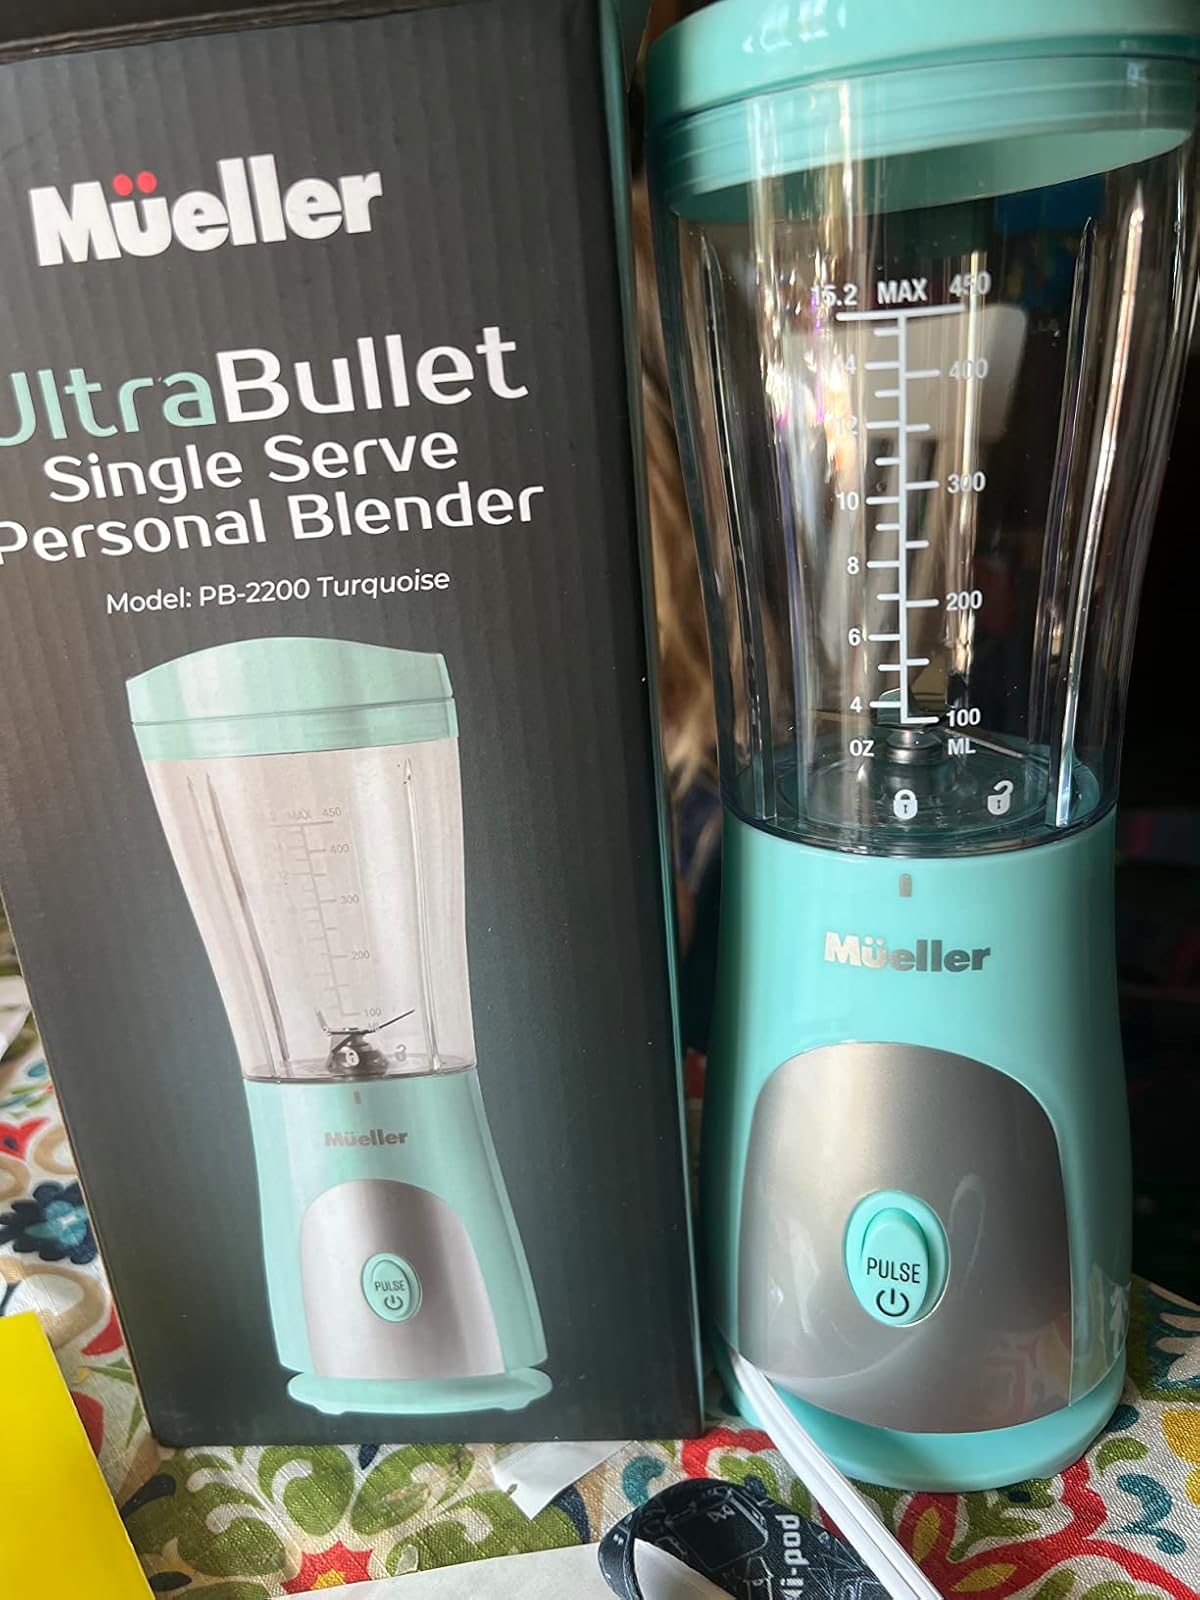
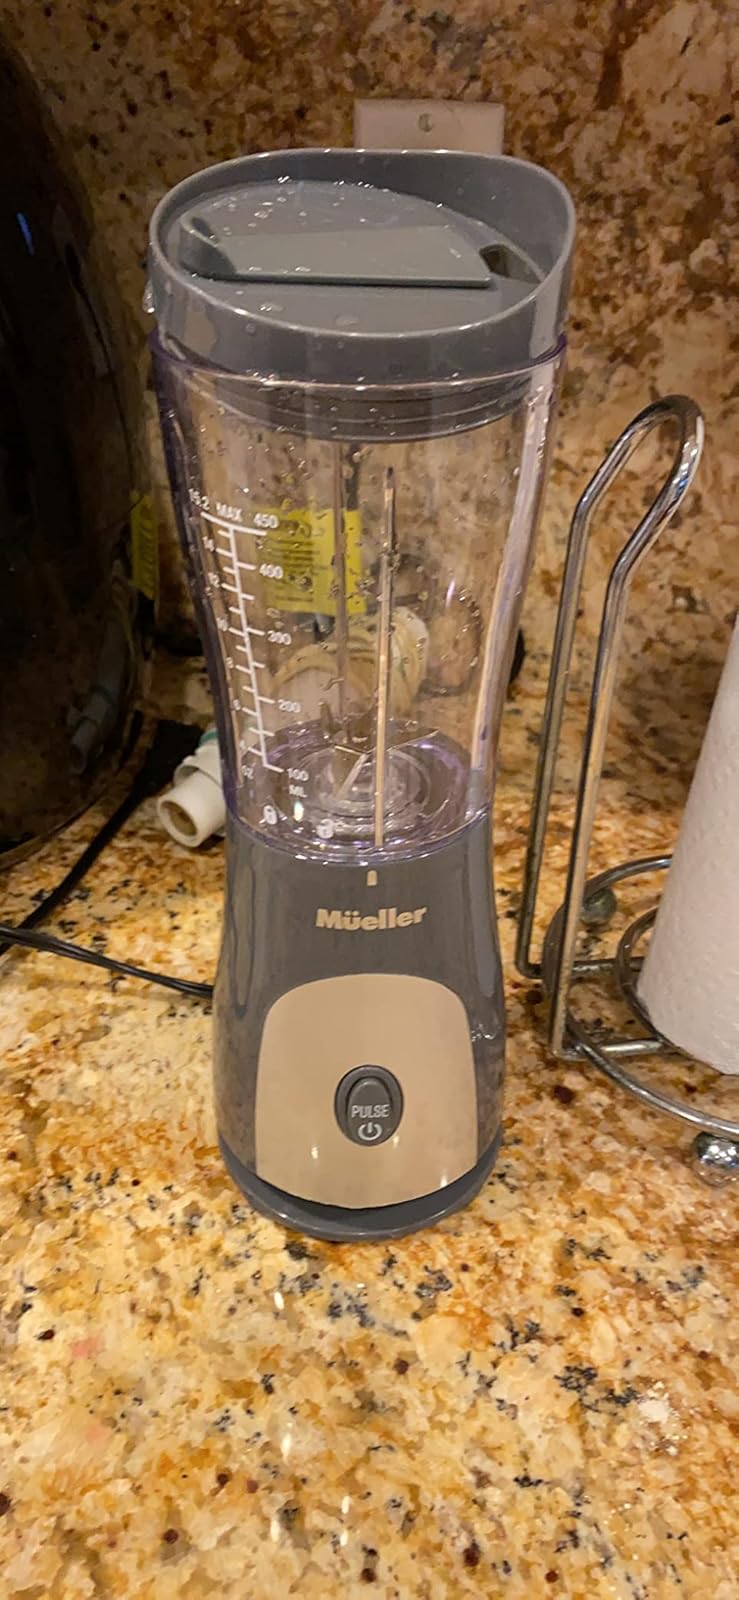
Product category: items_blender
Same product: no